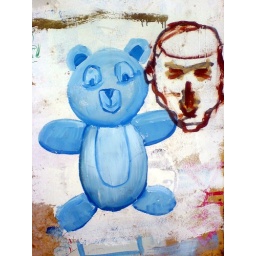
A cute bear on a wall in Athens.